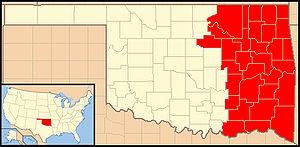
Le diocèse de Tulsa est une diocèse catholique des États-Unis. Créé en 1972, il a son siège à la cathédrale de la Sainte-Famille, de Tulsa. Son évêque actuel est Mᵍʳ David Konderla.